Pakur, Hooghly

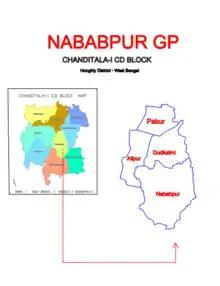
MAP OF NABABPUR GP

As per 2011 Census of India Pakur had a population of 3,997 of which 1,939 (49%) were males and 2,058 (51%) were females. Population below 6 years was 346. The number of literates in Pakur was 3,161 (86.58% of the population over 6 years).